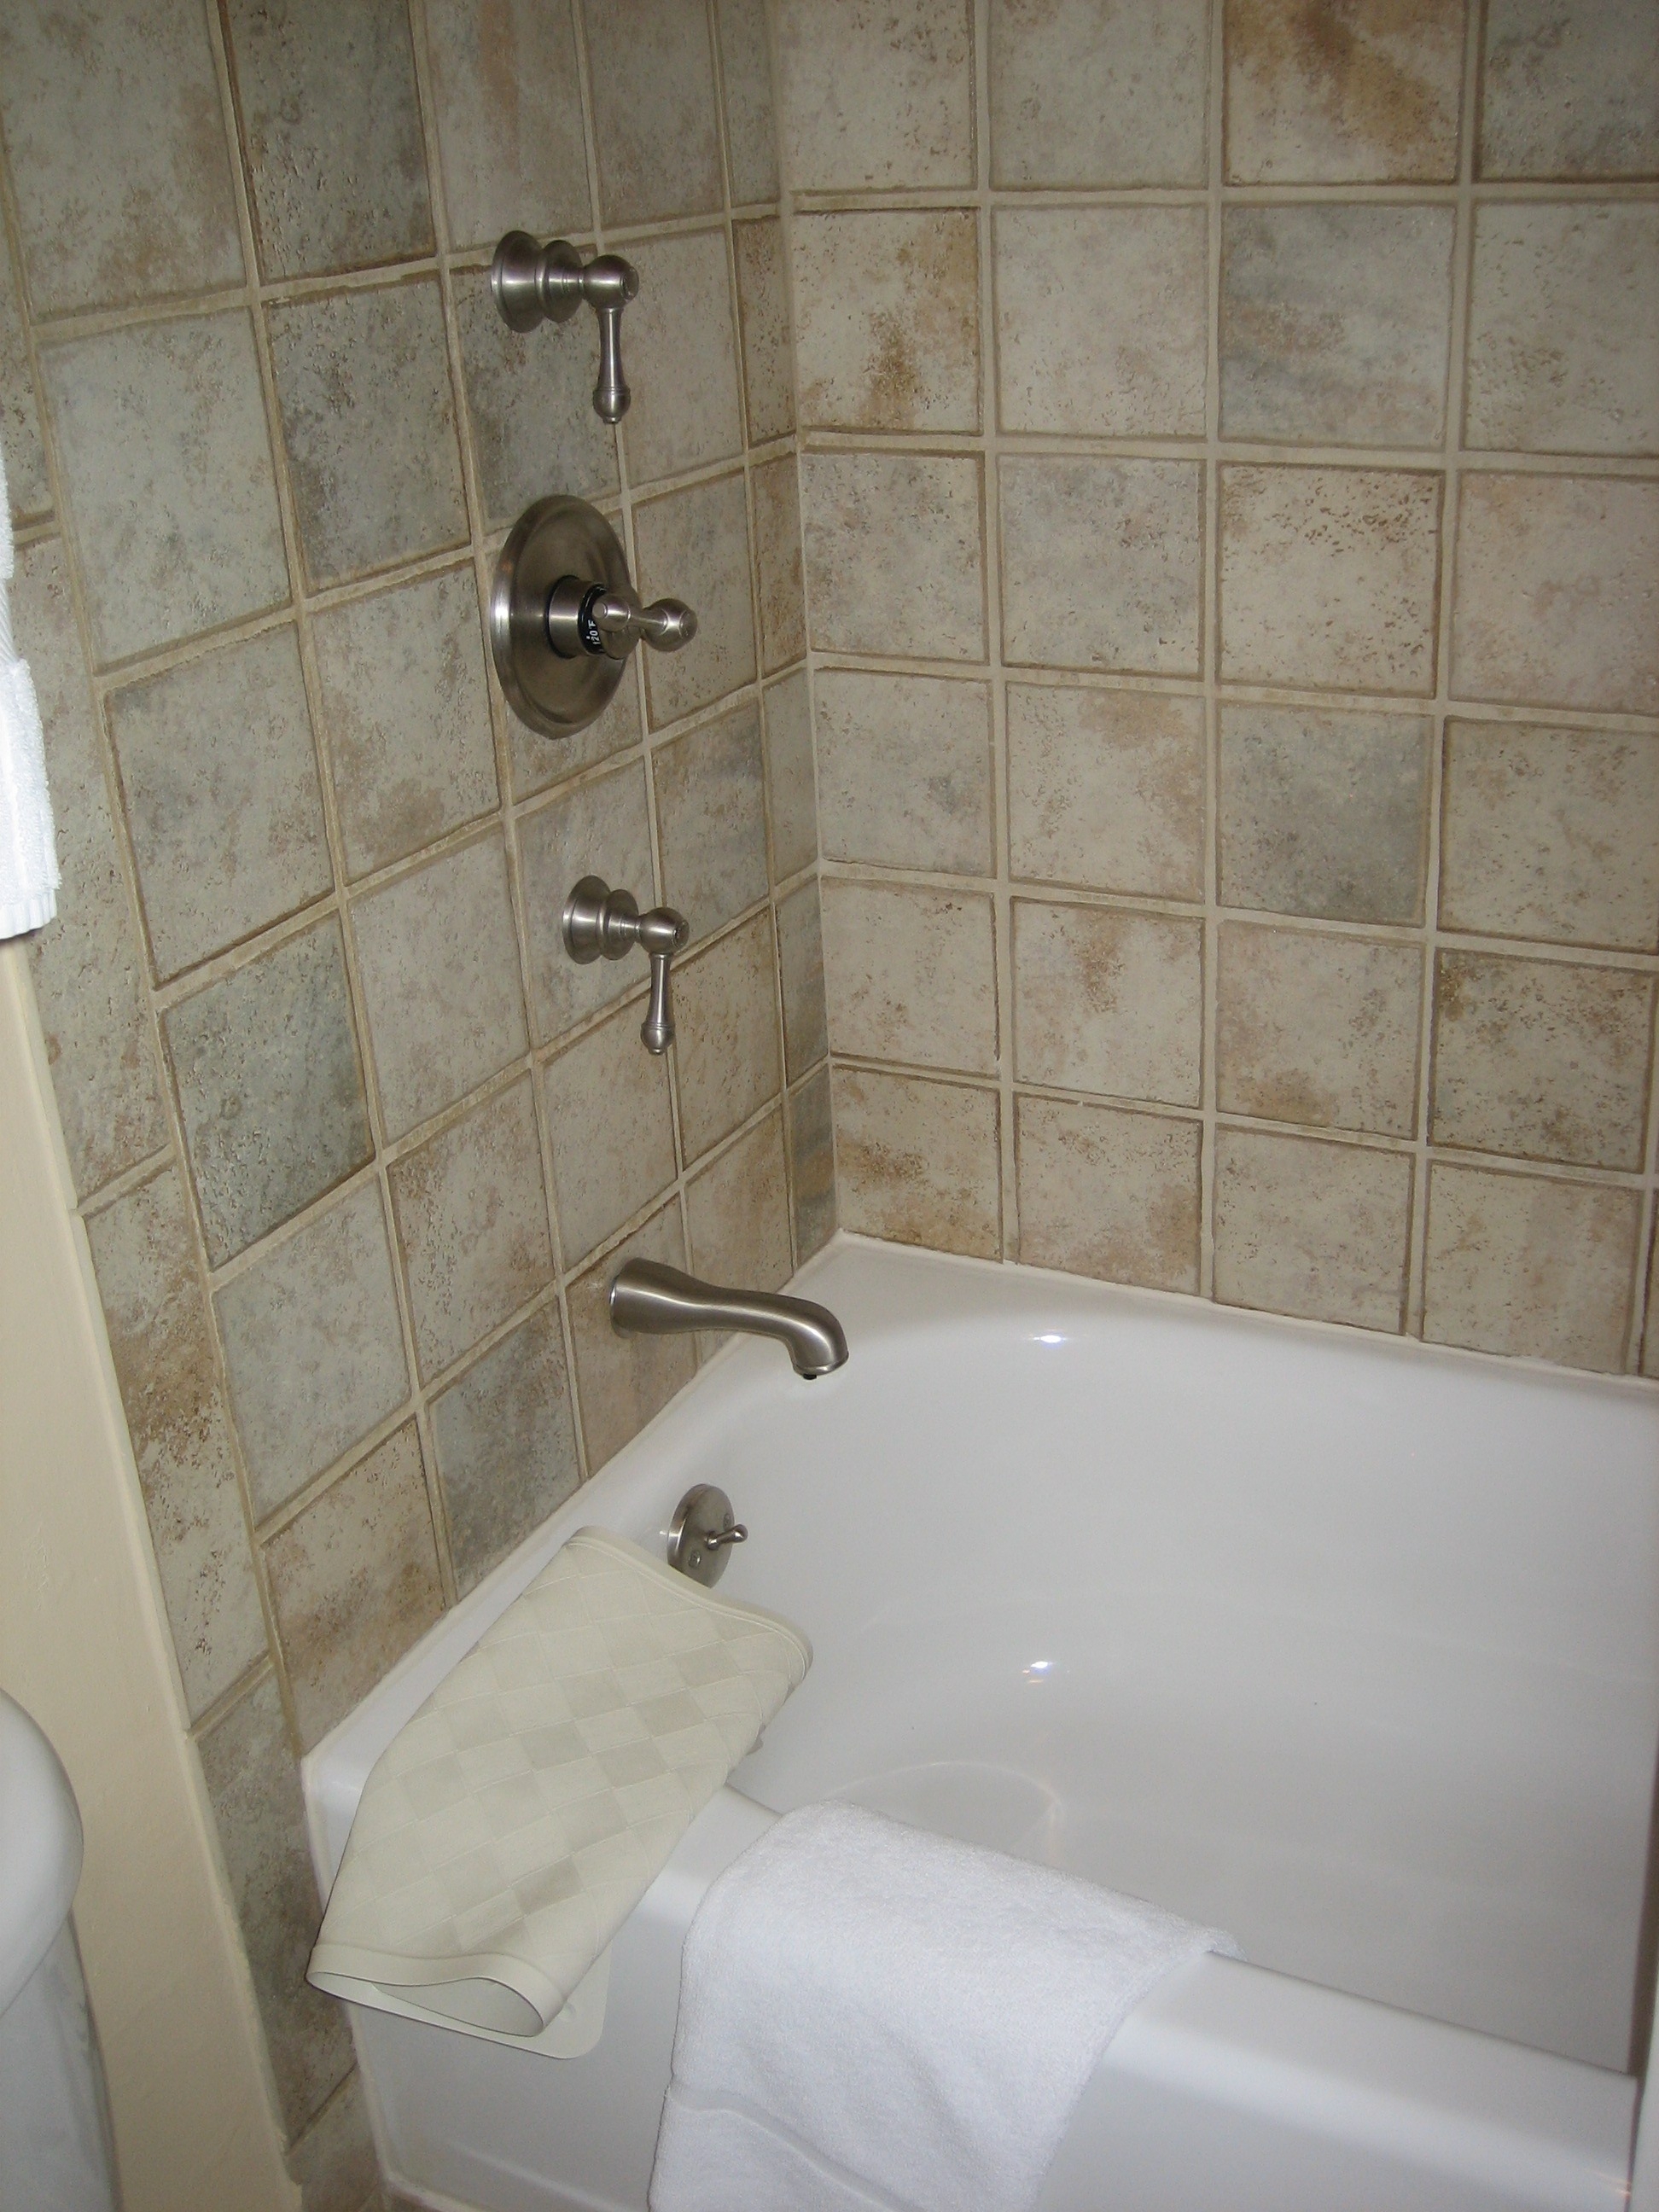
Room type: bathroom